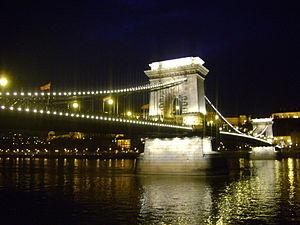
Széchenyi Lánchíd (Budapest)